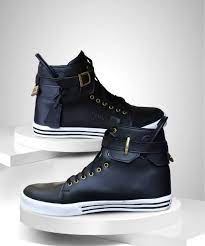
Label: Sneaker